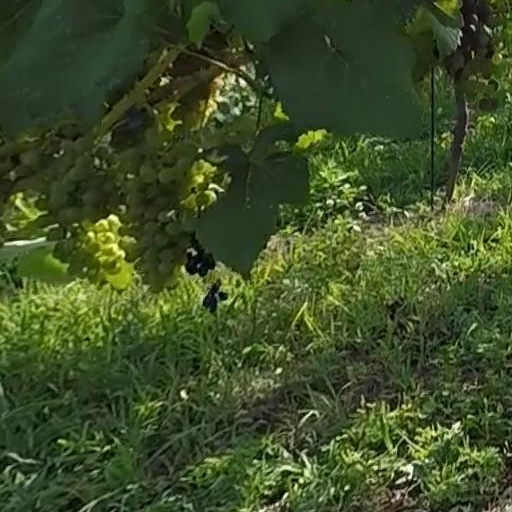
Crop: grape